2008 Las Vegas Bowl

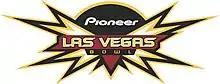
Las Vegas Bowl logo

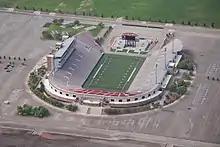
Sam Boyd Stadium in Whitney, Nevada, hosted the Las Vegas Bowl.

The 2008 Pioneer Las Vegas Bowl was an NCAA-sanctioned Division I FBS post-season college football bowl game between the BYU Cougars (third place overall in the Mountain West Conference) and the Arizona Wildcats (fifth pick from the Pacific-10 Conference). The game was played on December 20, 2008, starting at 5 p.m. PST at 40,000-seat off campus Sam Boyd Stadium of the University of Nevada, Las Vegas.